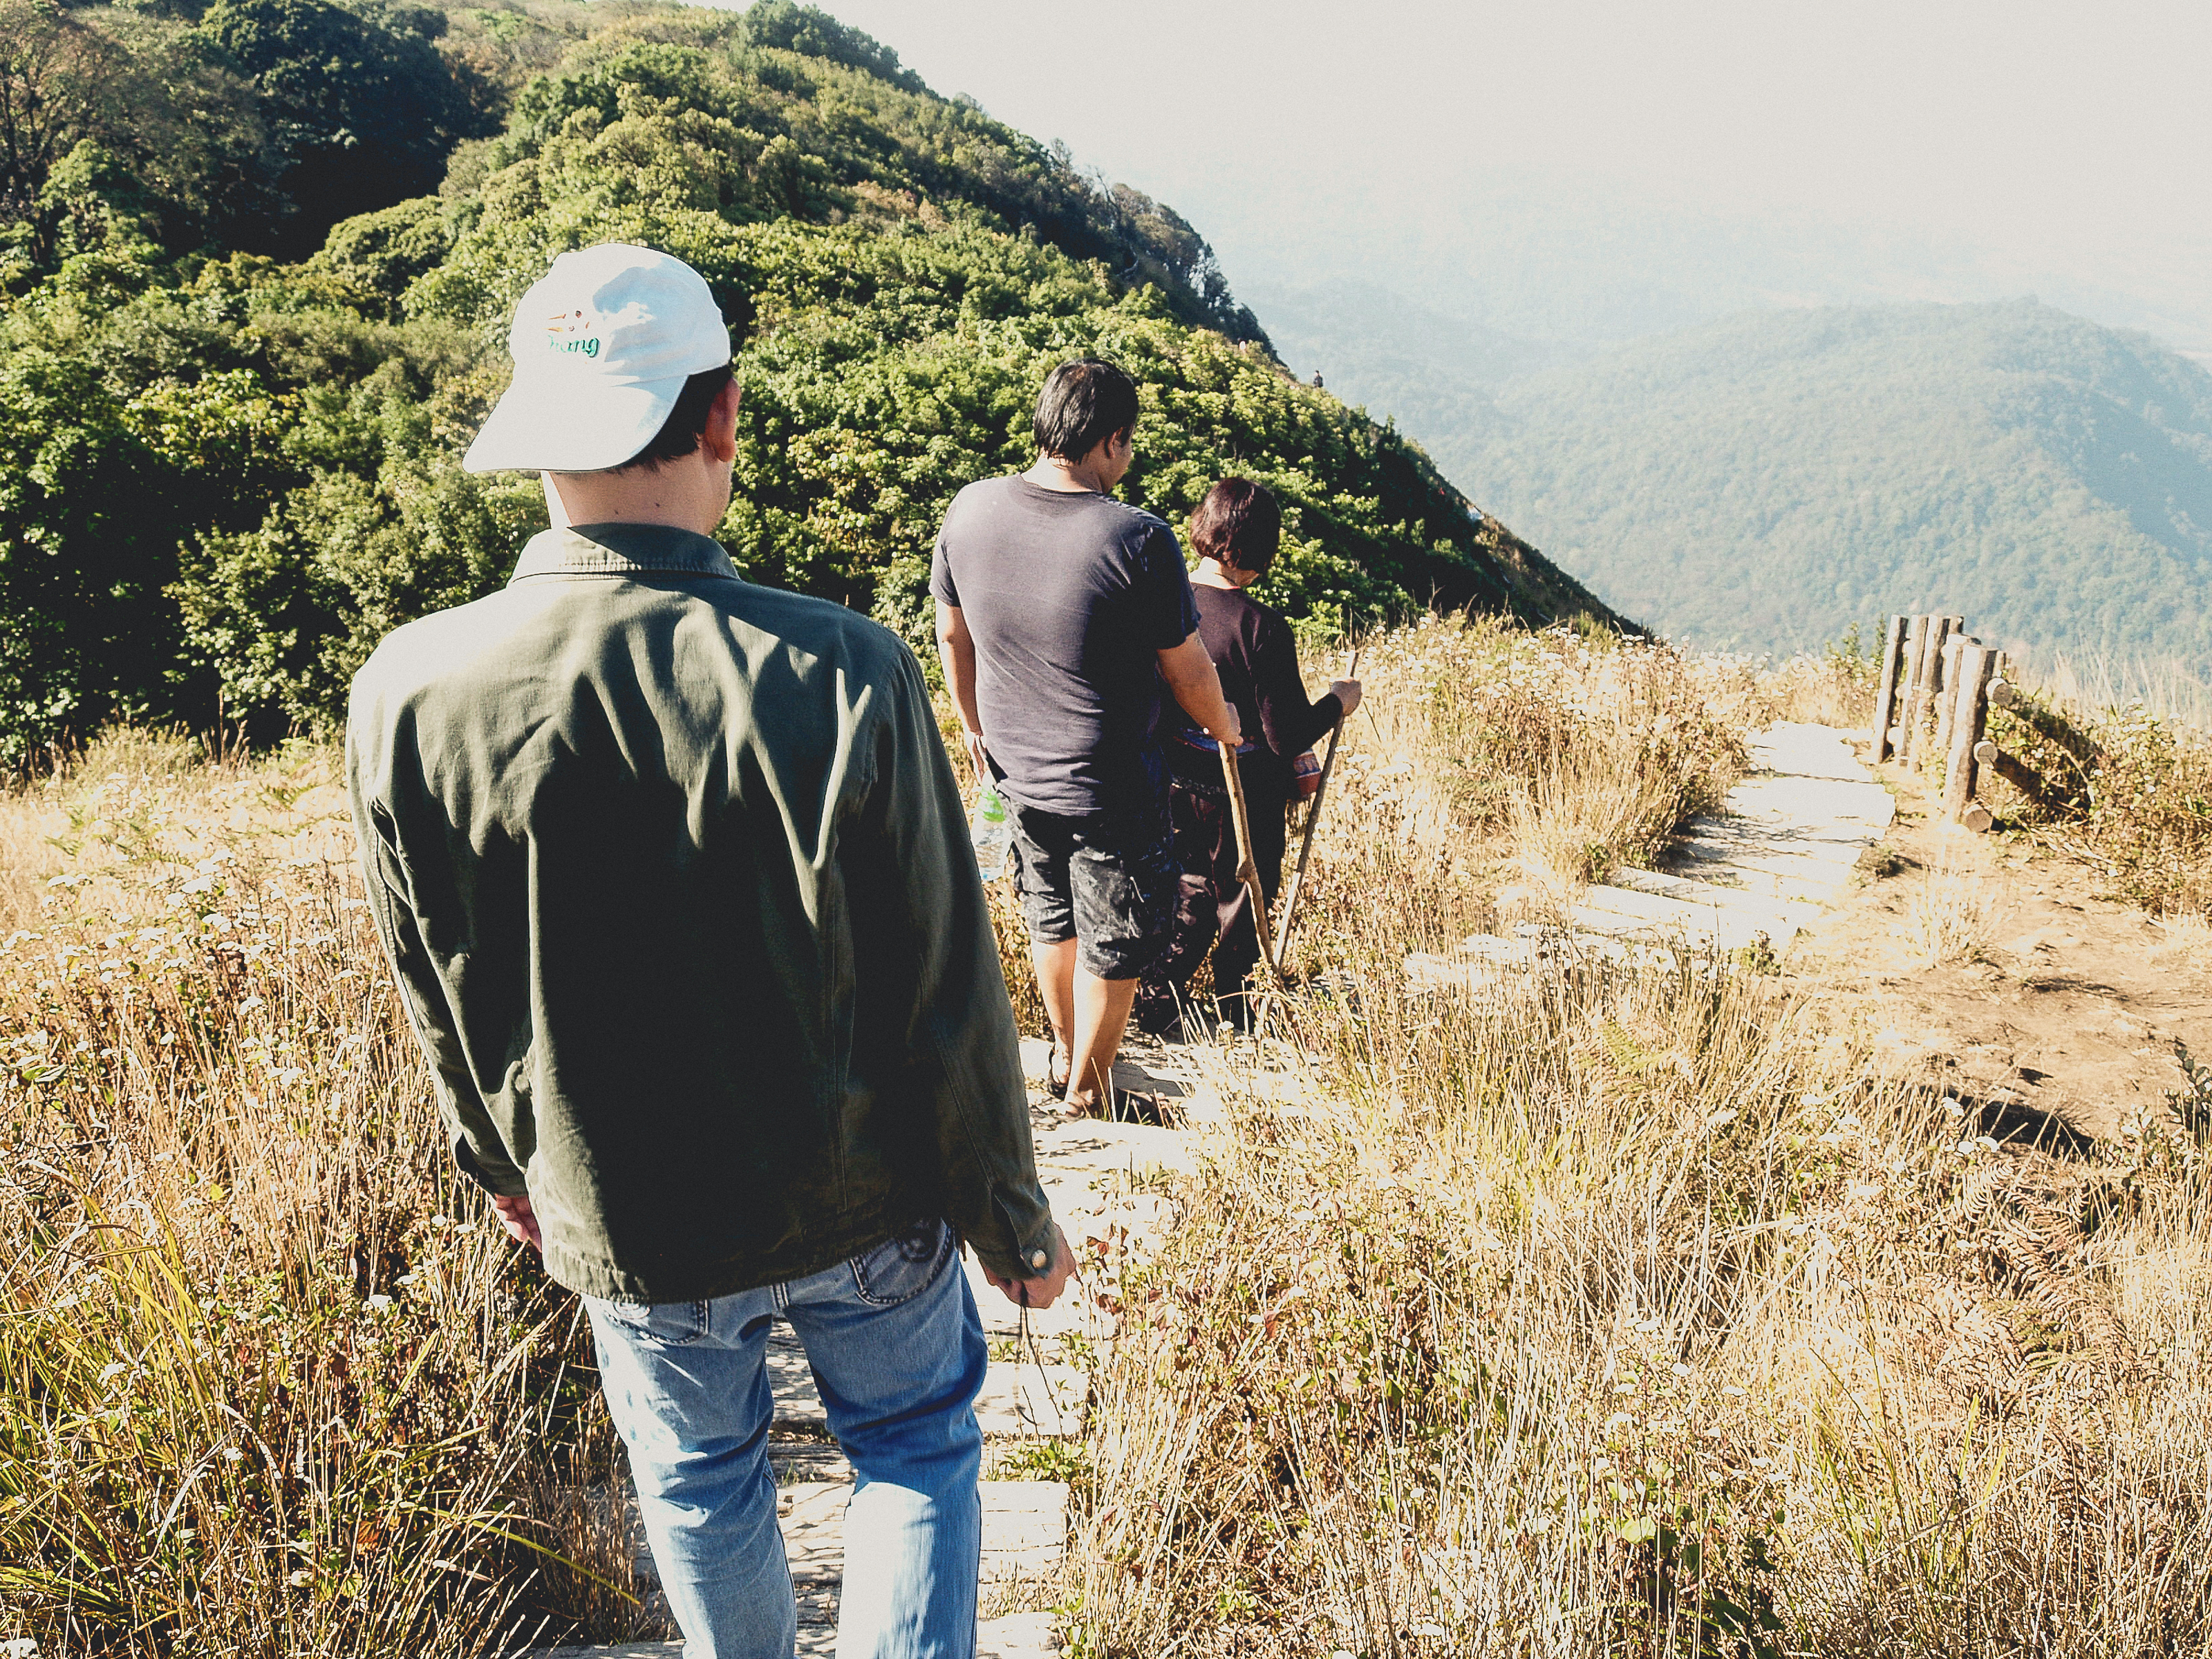
thailand, landscape, travel, chiangmai, nature, inthanon, asia, national, mountain, sky, background, high, hill, forest, view, green, cloud, doi, park, tourism, outdoor, natural, scene, peak, tree, environment, tourist, thai, scenery, asian, mountainous landforms, wilderness, plant, grass, path, walking, ridge, hiking, grassland, geology, adventure, grass family, vacation, recreation, national park, rock, plant community, trail, shrubland